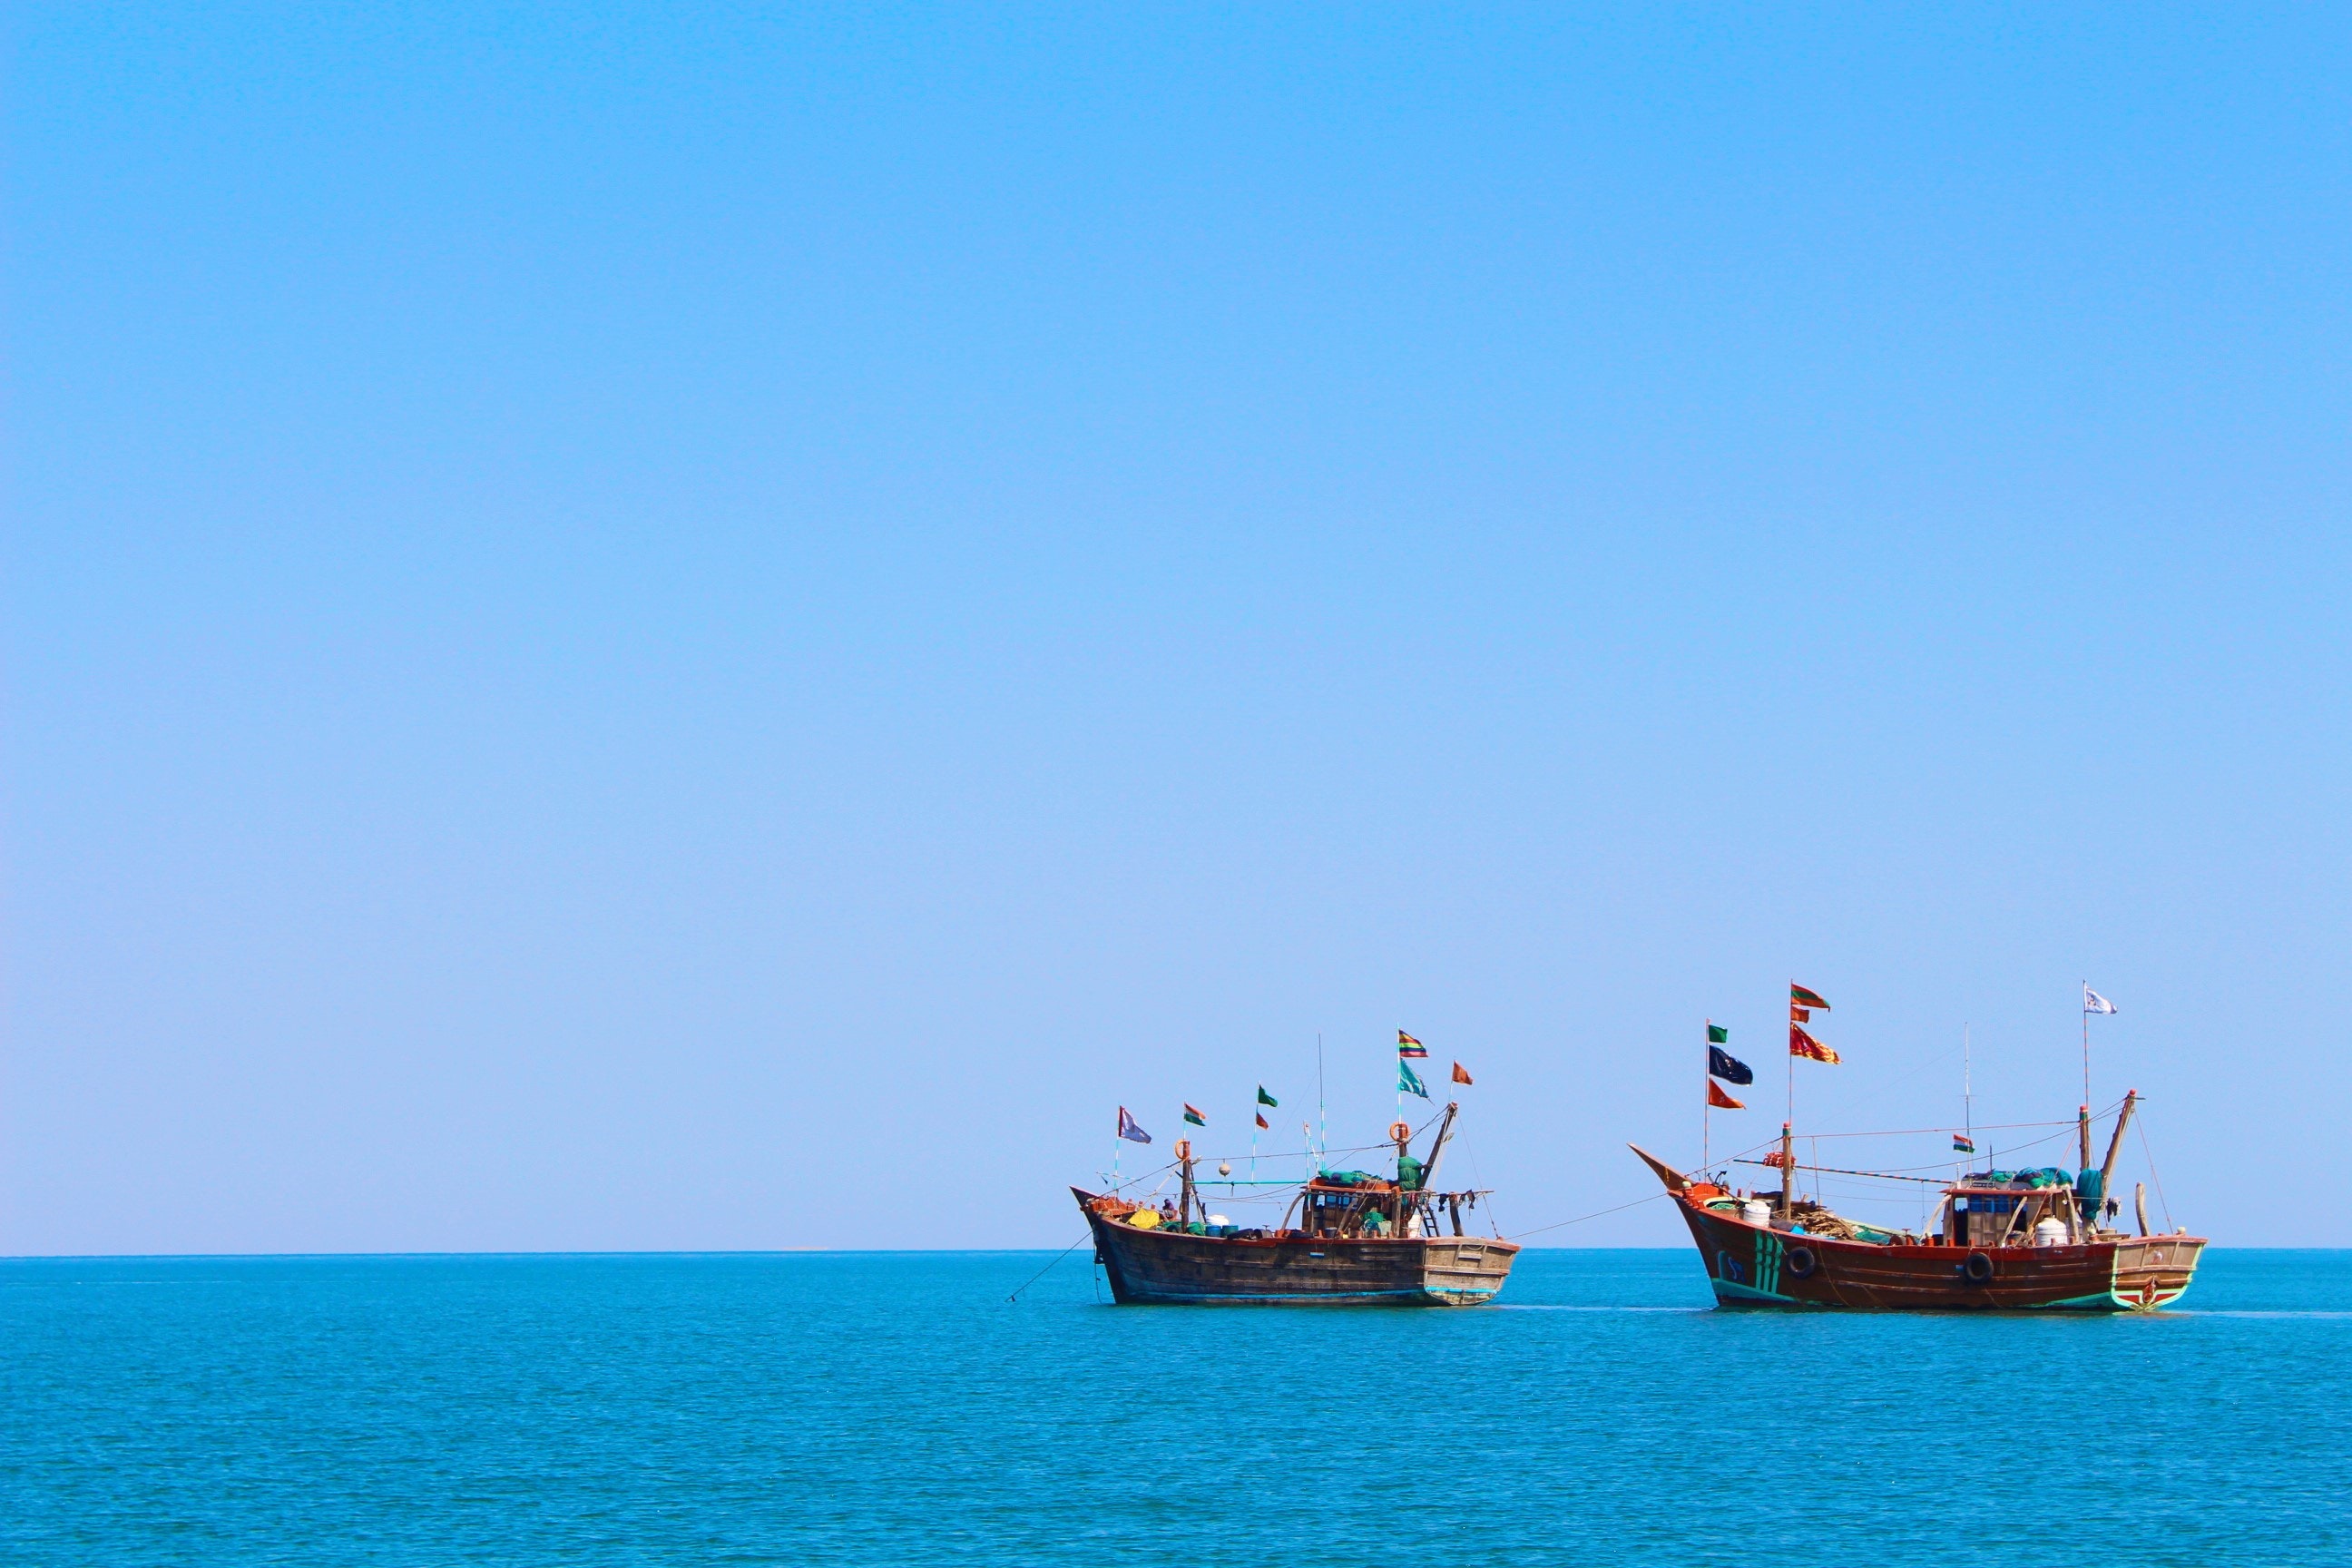
water transportation, boat, vehicle, watercraft, sea, calm, ocean, horizon, offshore drilling, floating production storage and offloading, ship, freight transport